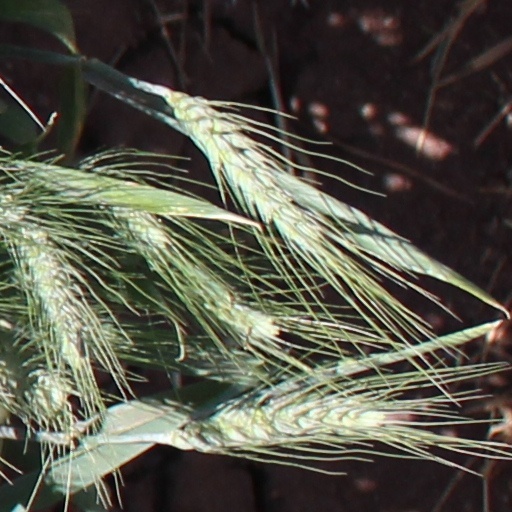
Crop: wheat